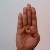
The image shows a hand gesture representing the letter 'B' in Indian Sign Language.